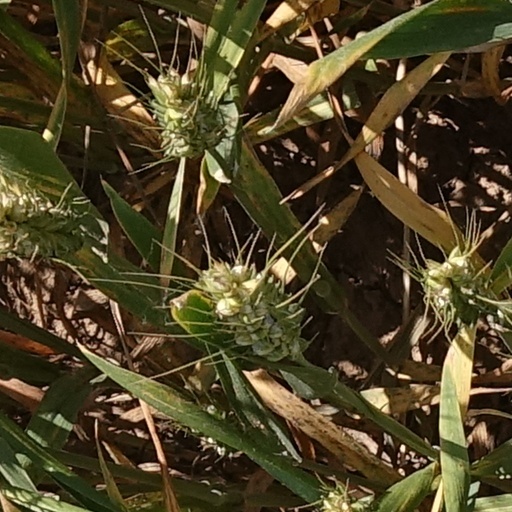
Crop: wheat